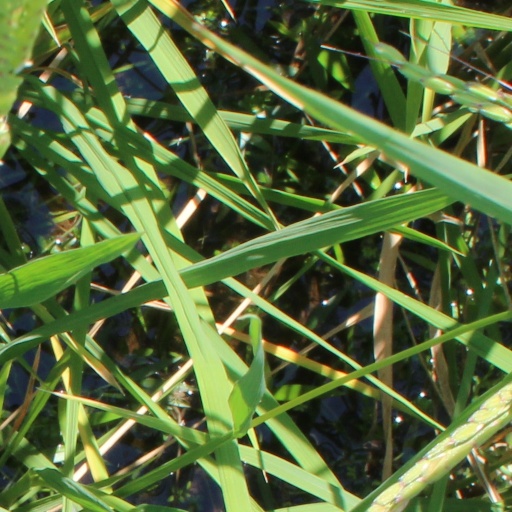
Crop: rice